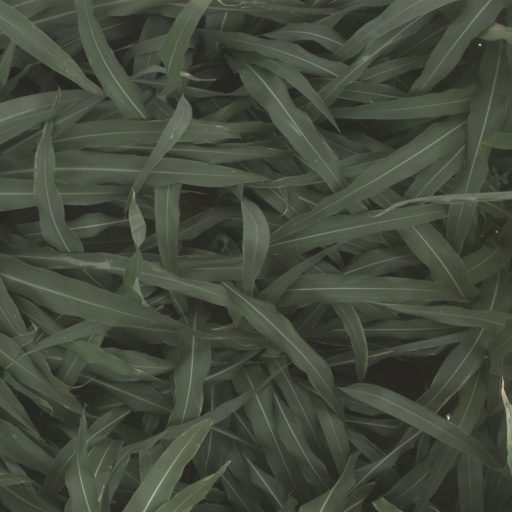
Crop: sorghum